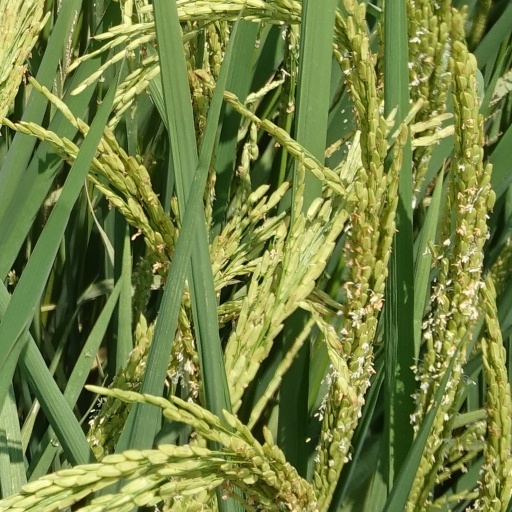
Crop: rice